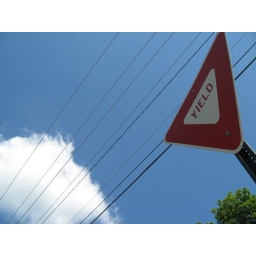
Yeild sign and interesting cloud during June Dairy Day / Rodeo Parade in Richland Center, Wisconsin on June 20, 2009.